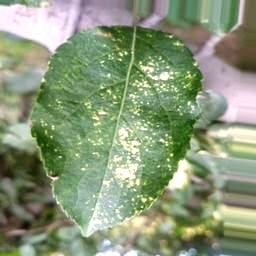
Label: Apple_Mosaic